Šumperk District

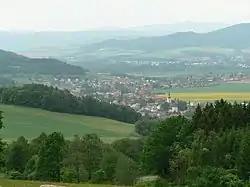
Nový Malín and surrounding landscape

Šumperk District borders Poland in the north. The landscape is mostly hilly and mountainous, and is divided by several river valleys. The territory extends into eight geomorphological mesoregions: Hanušovice Highlands (most of the territory), Hrubý Jeseník (northeast), Golden Mountains (north), Králický Sněžník Mountains (north), Zábřeh Highlands (southwest), Mohelnice Depression (south), Kłodzko Valley (a small part in the west), Upper Morava Valley (a small part in the east), and Nízký Jeseník (a small part in the east). The highest point of the district and of the entire Olomouc Region is the Praděd mountain in Loučná nad Desnou with an elevation of . The lowest point is the river bed of the Morava in Moravičany at .